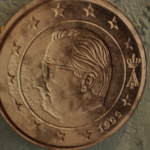
Coin value: 5cents
Country: be
Edition: 1999